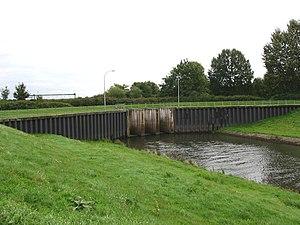
L’Elde, longue de 208 km, est la plus longue rivière de Mecklembourg-Poméranie-Occidentale, en Allemagne. Elle irrigue le sud et le sud-ouest du Land, et relie la région de Müritz à la vallée de l’Elbe. Son cours navigable, une section de 180 km largement canalisée forme entre Dömitz jusqu'à l'extrémité sud de la Müritz la liaison fluviale Müritz-Elde, composante du réseau fluvial navigable fédéral, relevant du service hydraulique et de la navigation de Lauenburg.